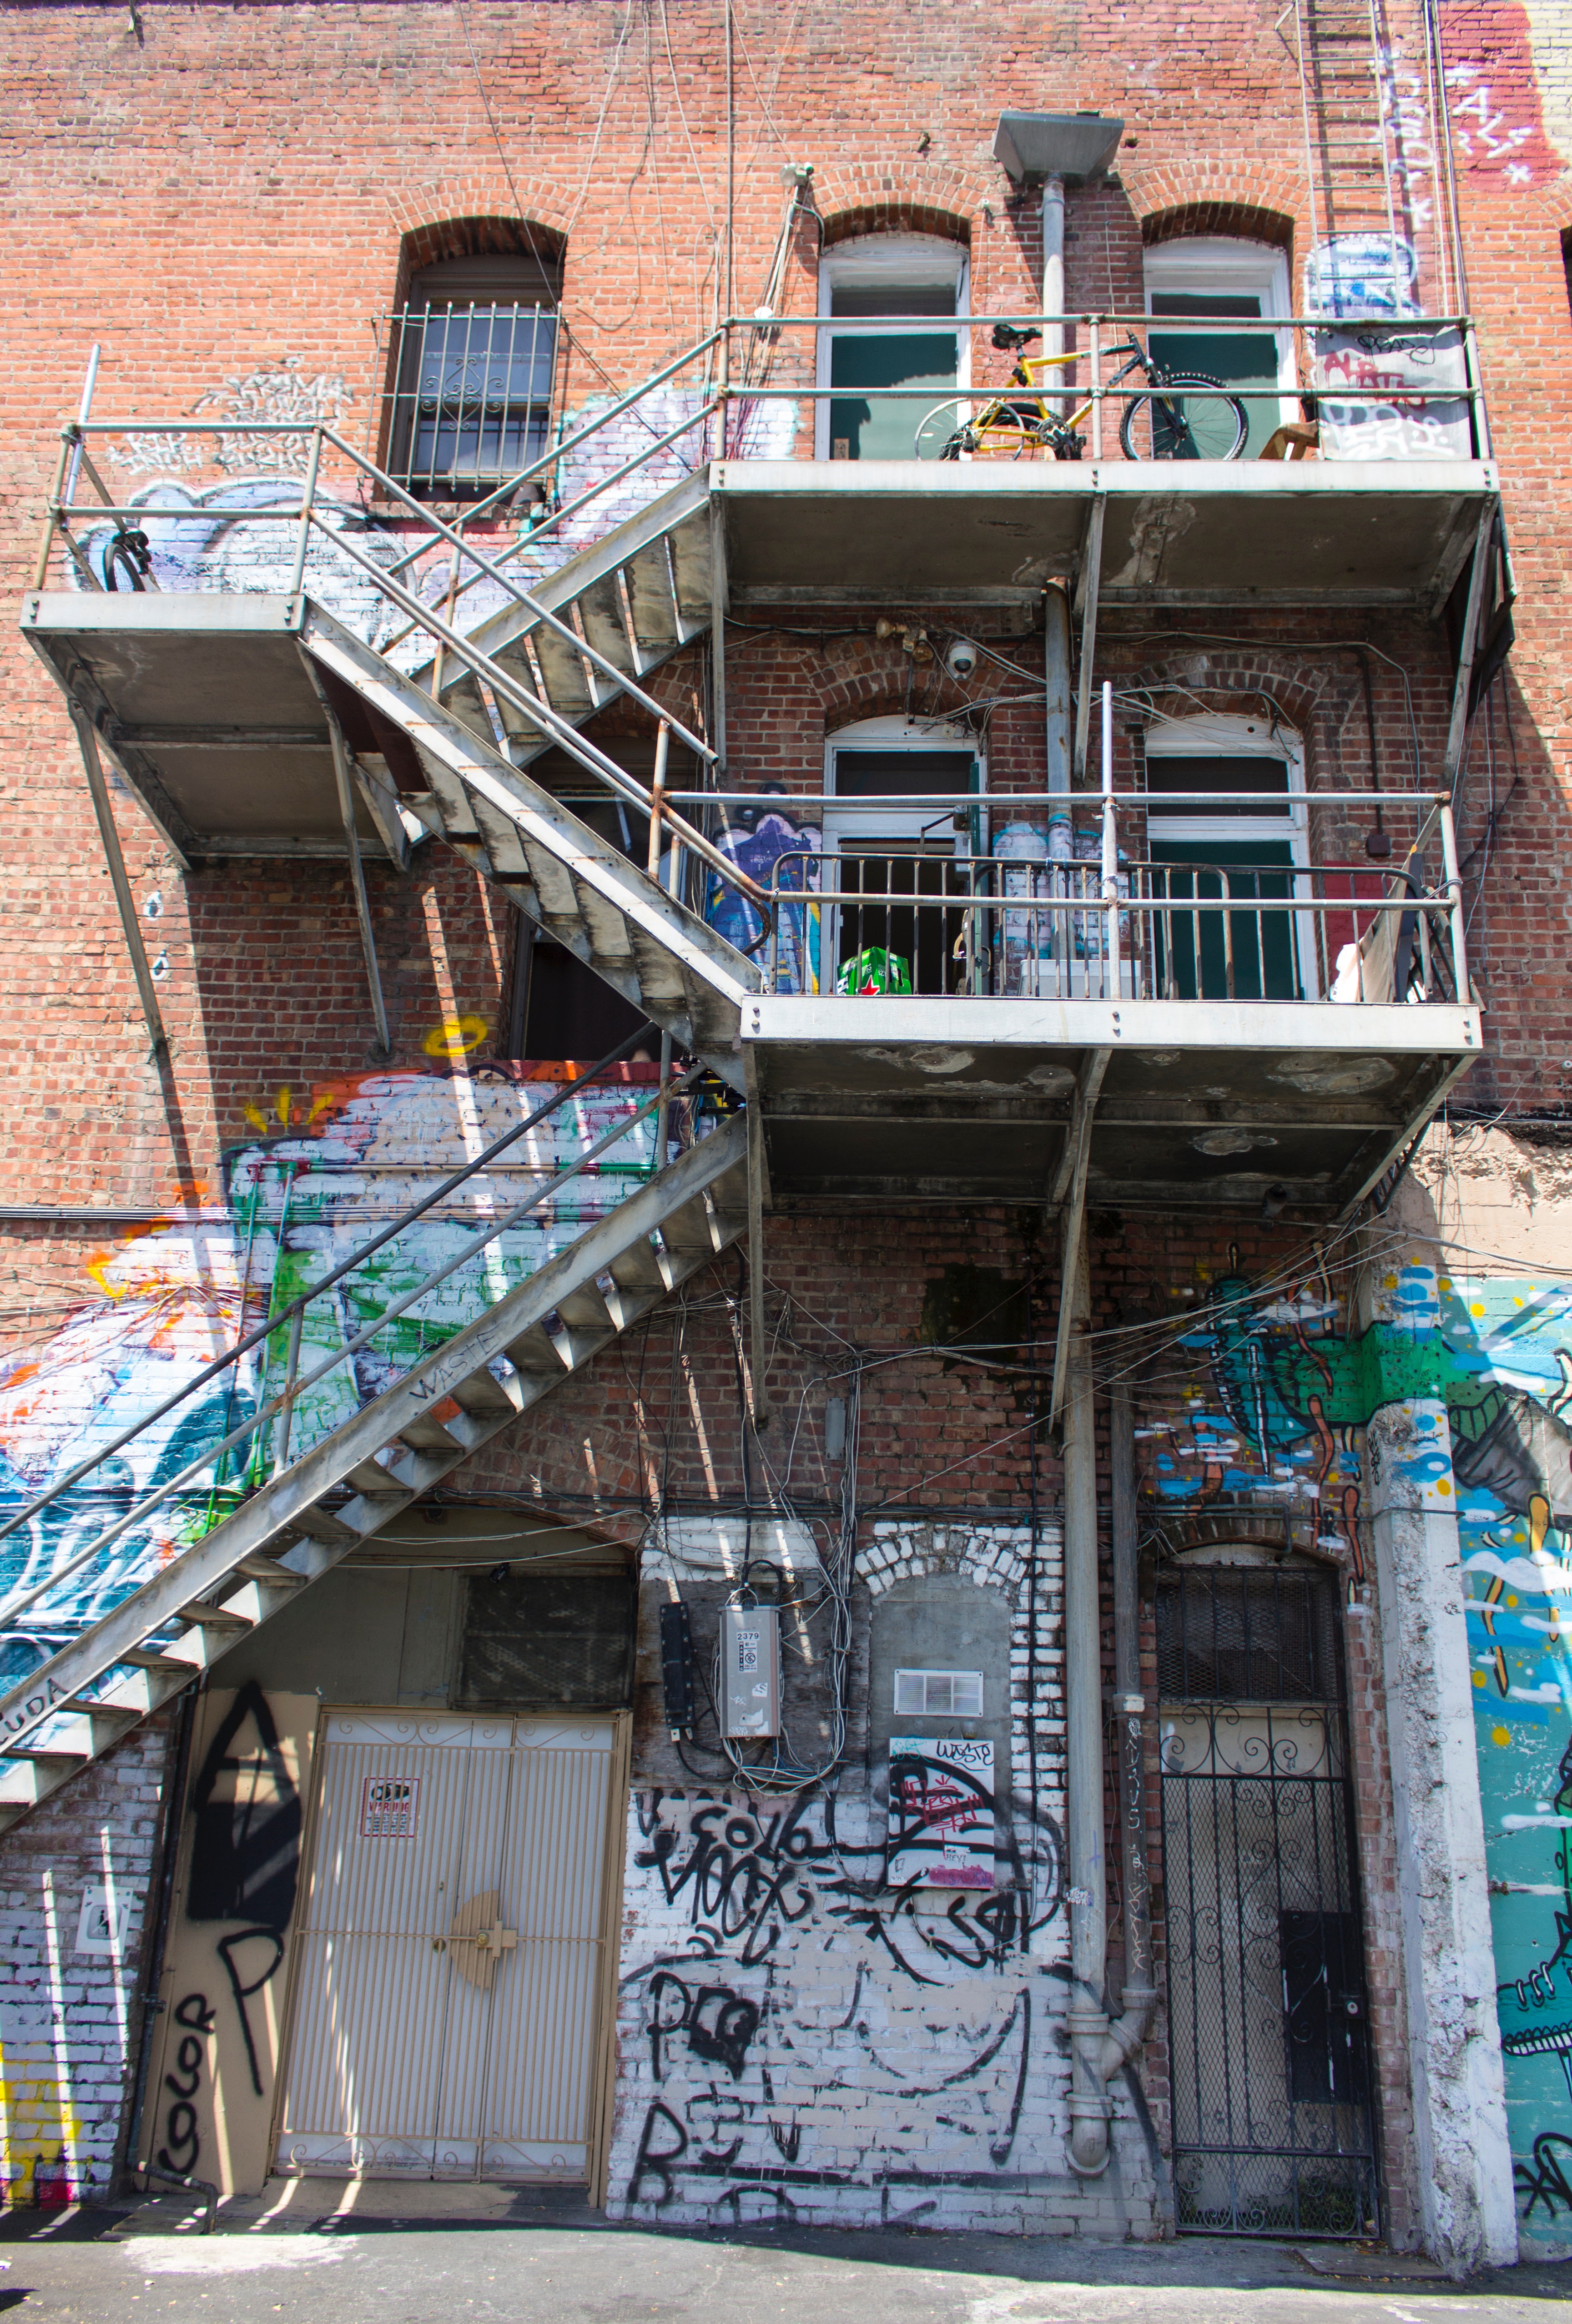
architecture, house, home, art, urban area